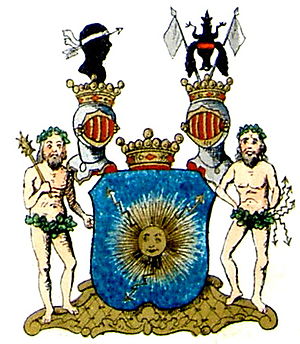
Blixen-Finecke
Slægtens våben
Blixen-Finecke var oprindelig en uradelig slægt, hvoraf Blixen stammer fra Pommern. I det 17. århundrede kom den til Sverige, hvor den naturaliseredes i 1723 og i 1772 ophøjedes i friherrelig stand.